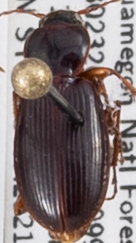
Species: Synuchus impunctatus
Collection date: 2021-07-13
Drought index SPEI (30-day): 0.136
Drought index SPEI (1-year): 0.132
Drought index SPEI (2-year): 1.45